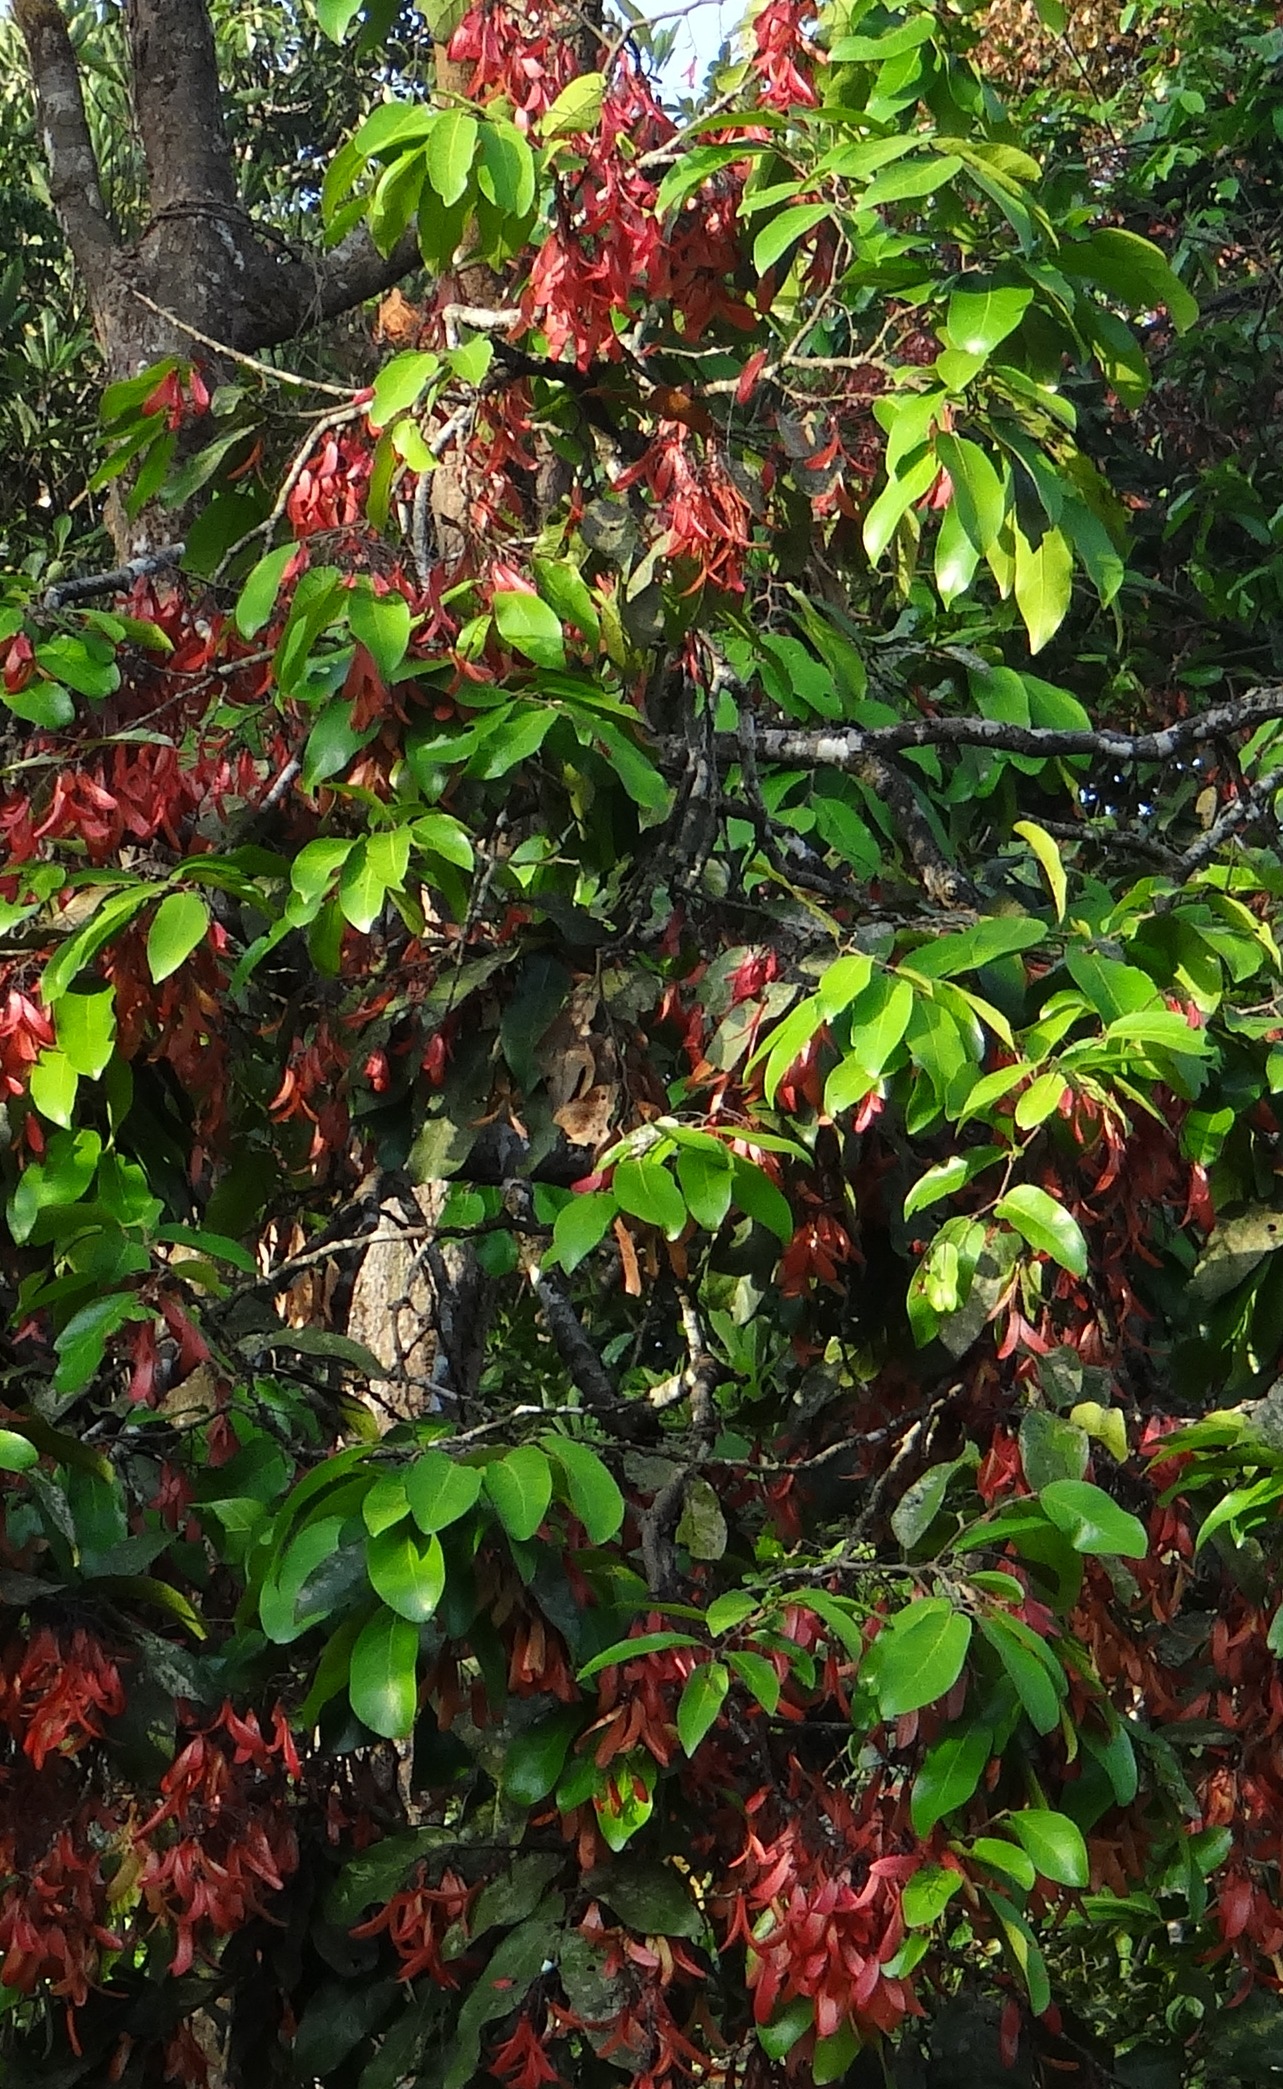
tree, plant, fruit, leaf, flower, environment, foliage, food, herb, produce, natural, evergreen, botany, agriculture, garden, botanical, outdoors, vegetation, shrub, deciduous, india, horticulture, organic, karnataka, flowering plant, woody plant, land plant, shorea roxburghii, taloora lac tree, lac tree